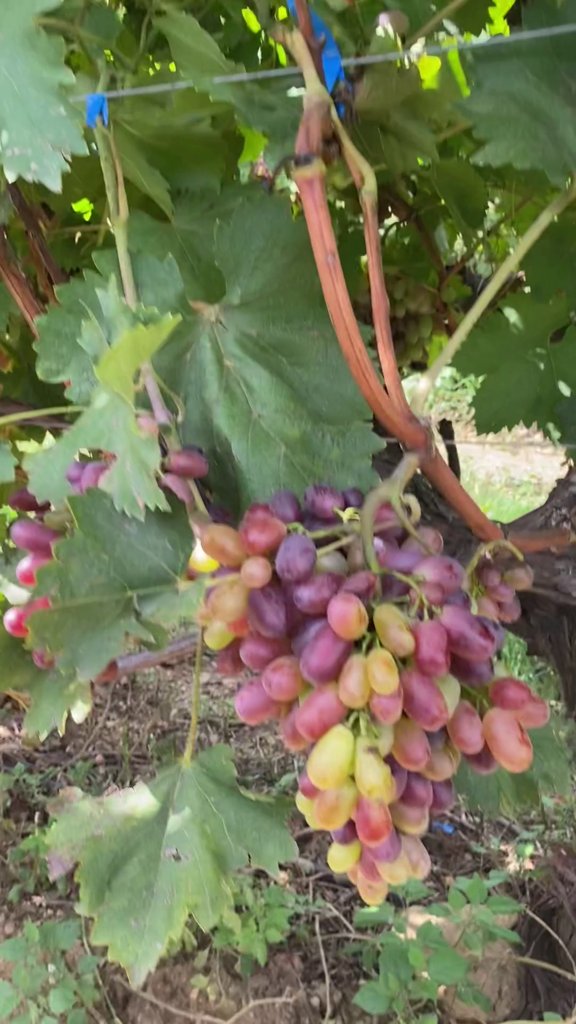
Berries visible: 109
Grape clusters: 3